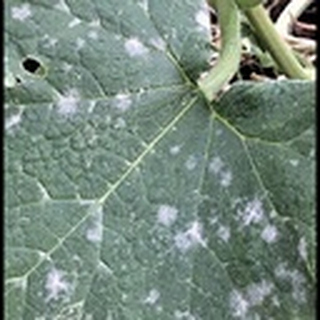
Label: cotton_powdery_mildew